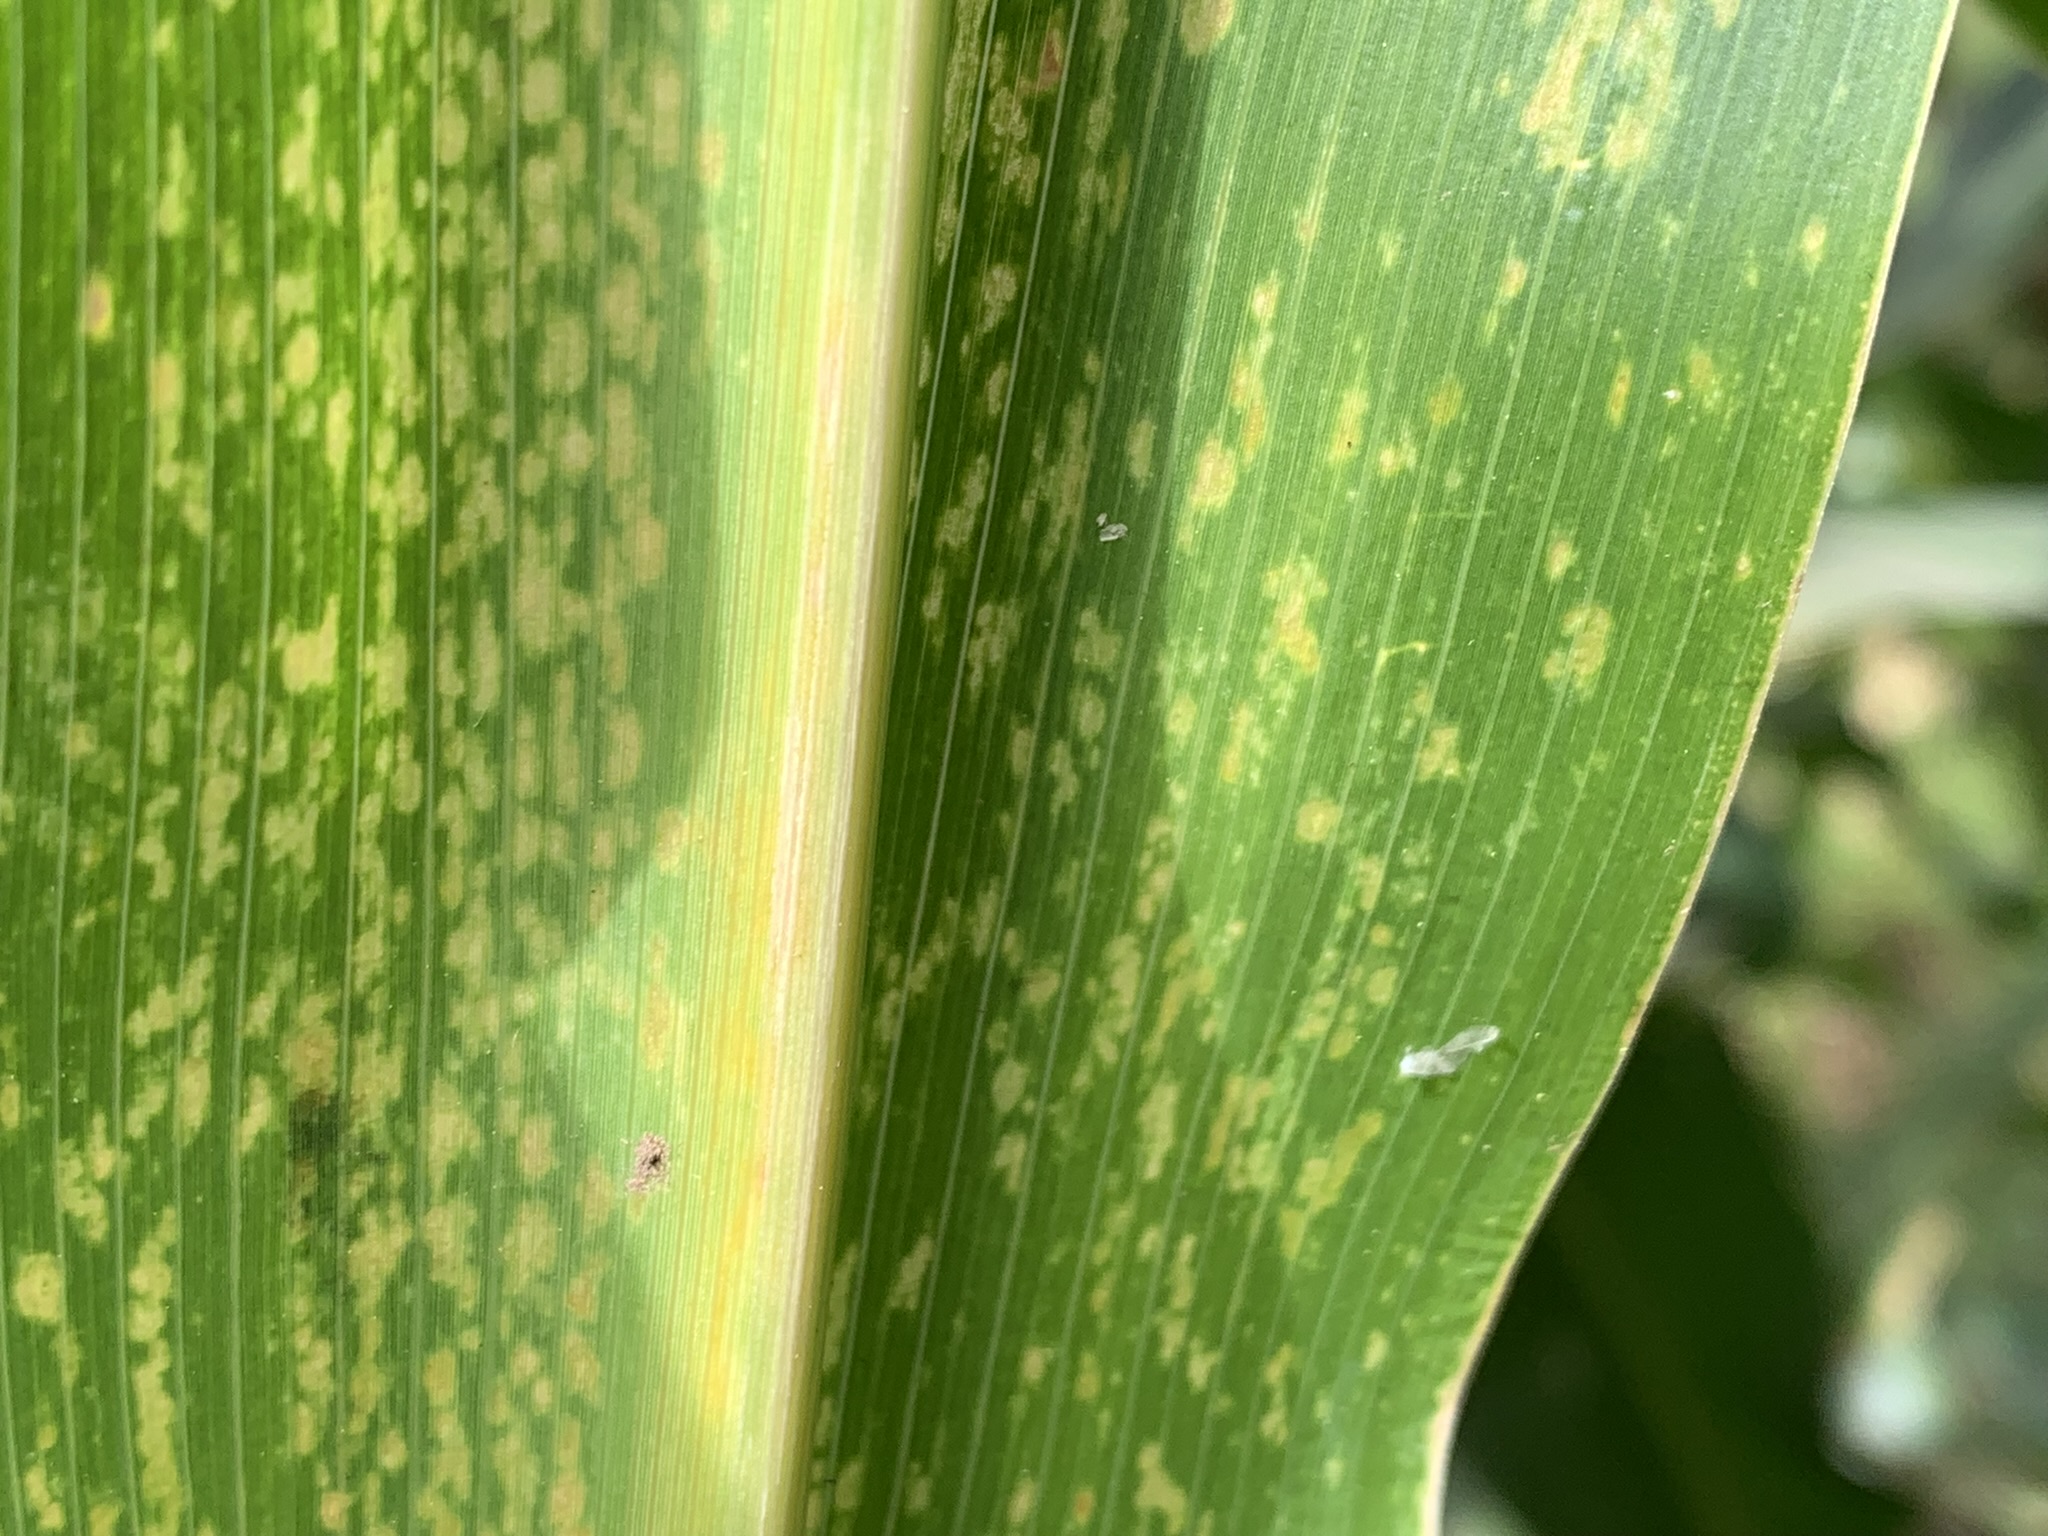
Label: MLN